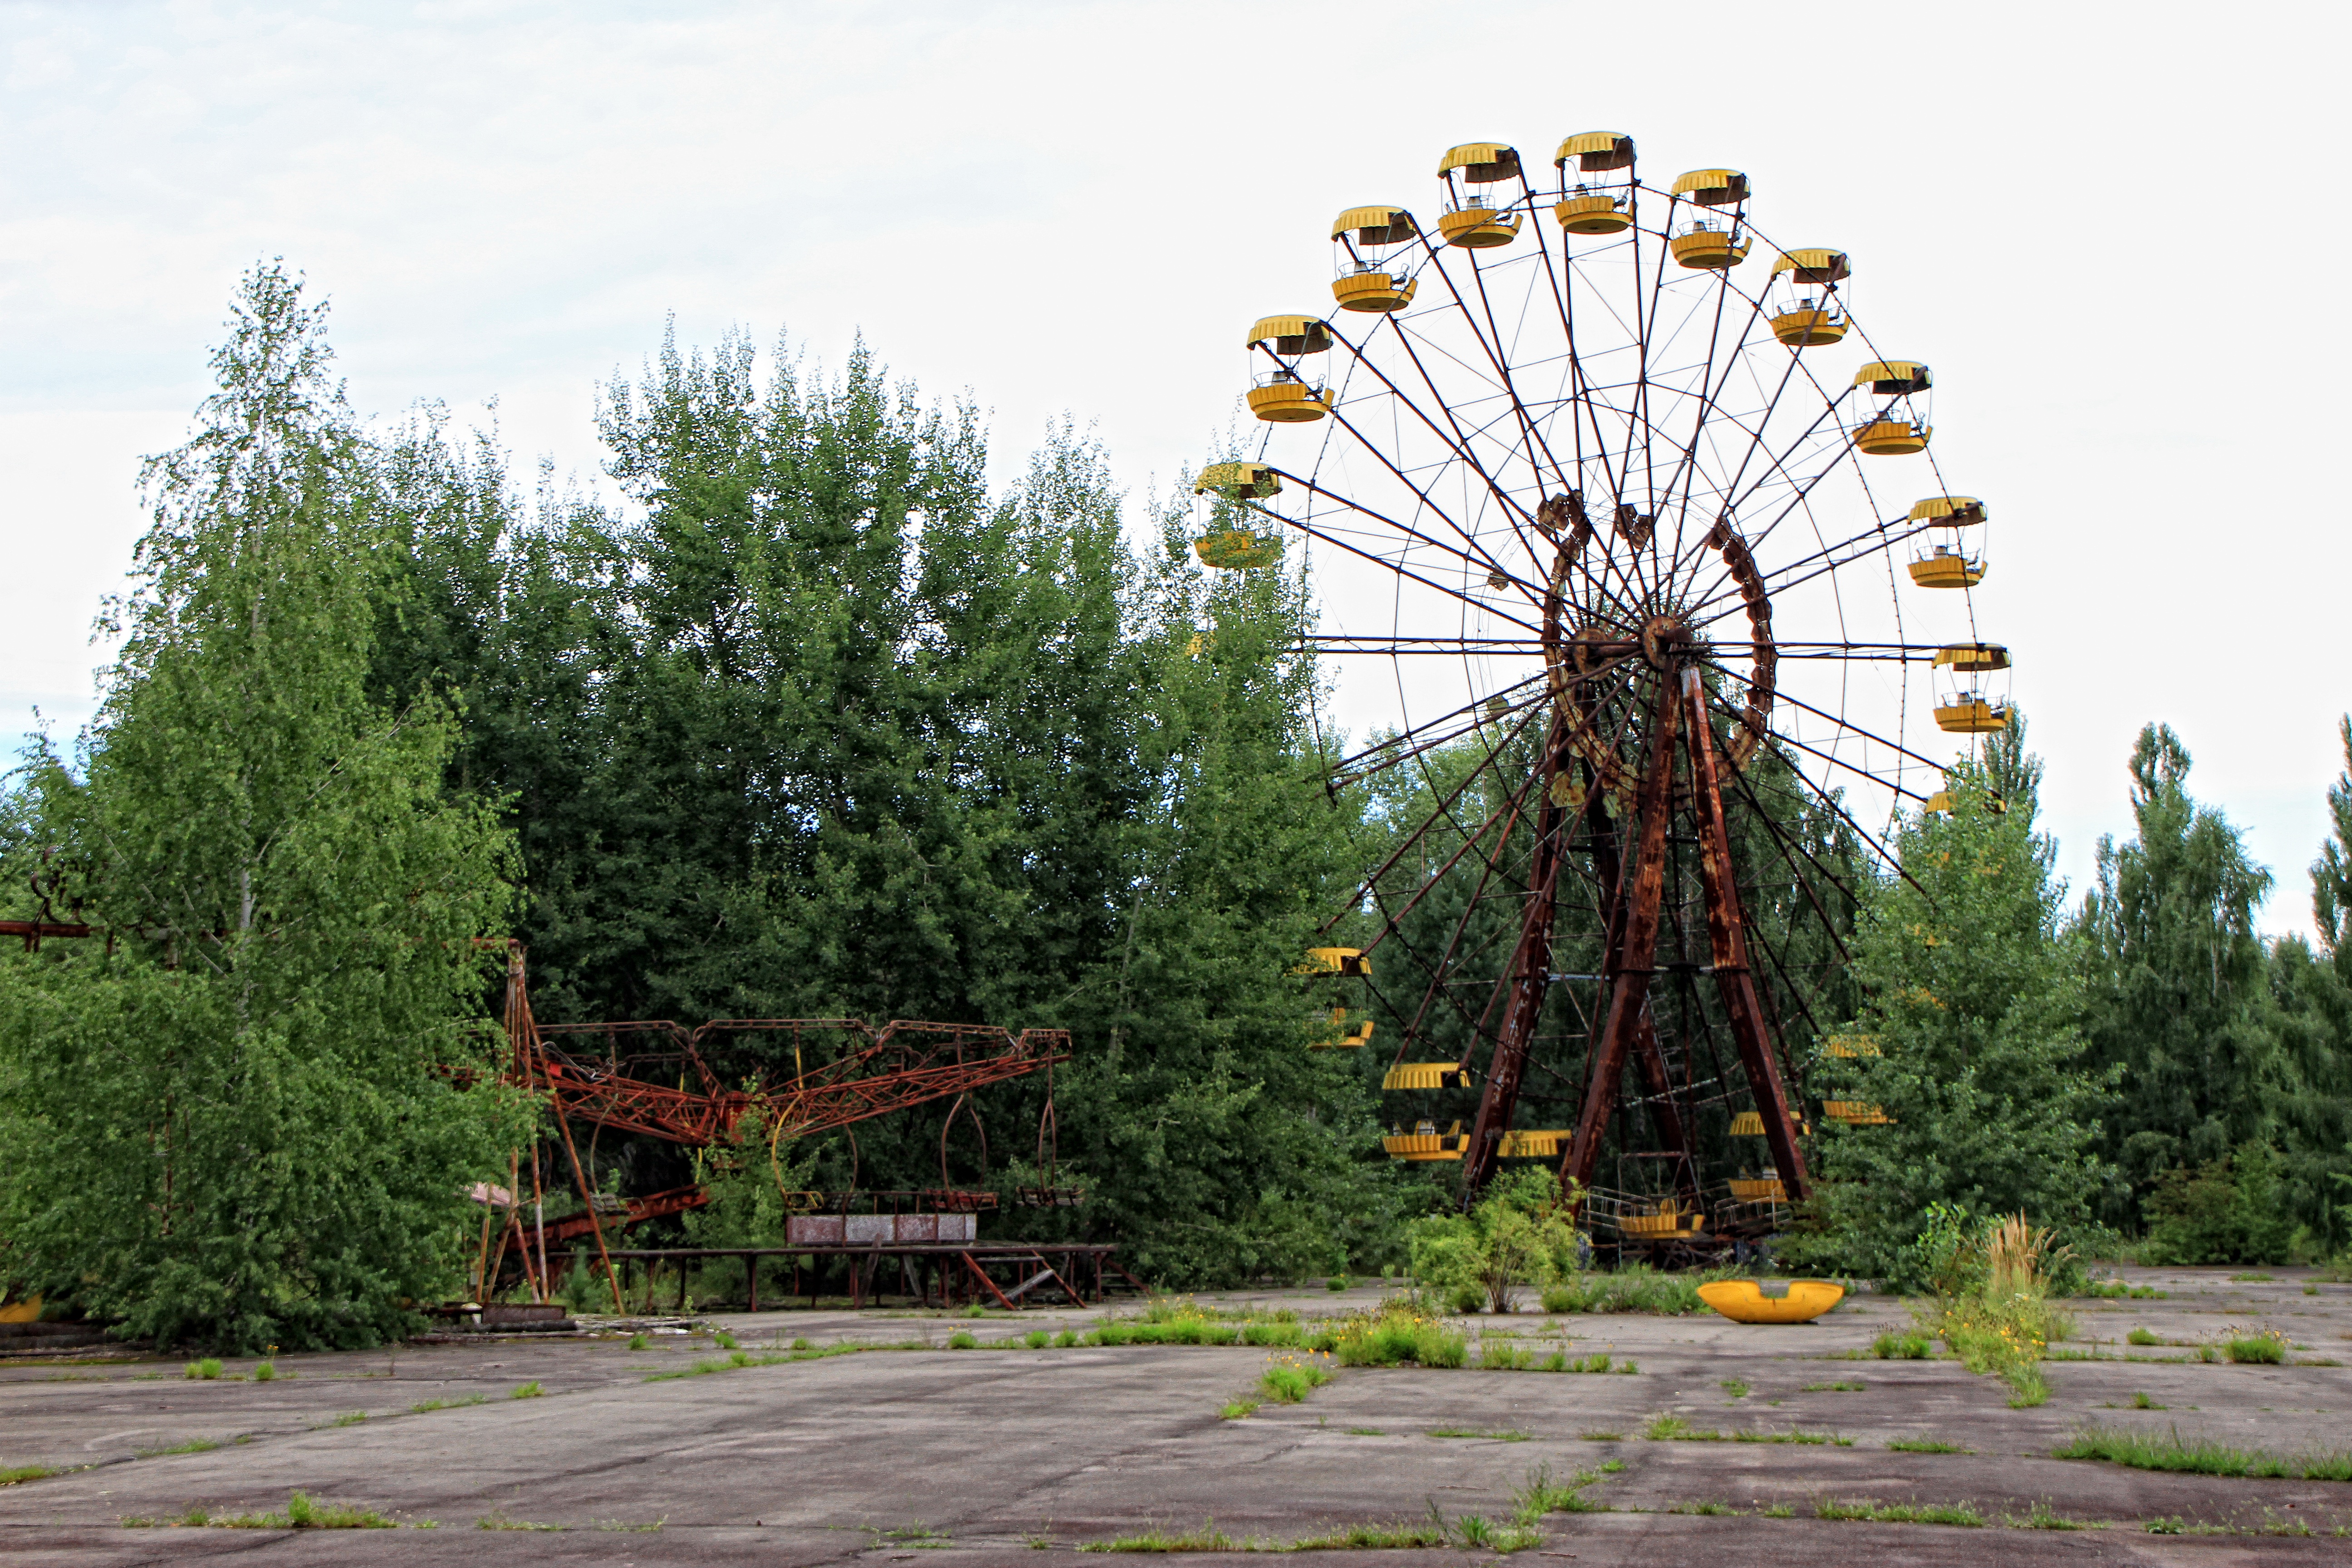
tree, wheel, flower, city, urban, recreation, ferris wheel, carnival, amusement park, park, explorer, abandoned, decay, theme park, fairground, deserted, festival, fun, derelict, pripyat, zone, disaster, ukraine, chernobyl, big, tourist attraction, destruction, funfair, pollution, fair, radioactive, forgotten, dangerous, ruined, soviet, nuclear, radiation, catastrophe, outdoor recreation